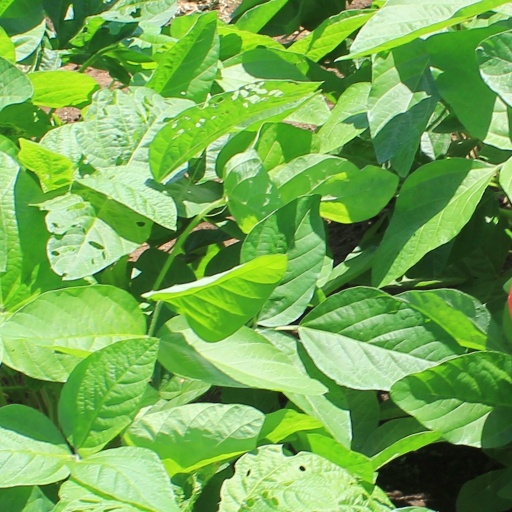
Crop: soybean